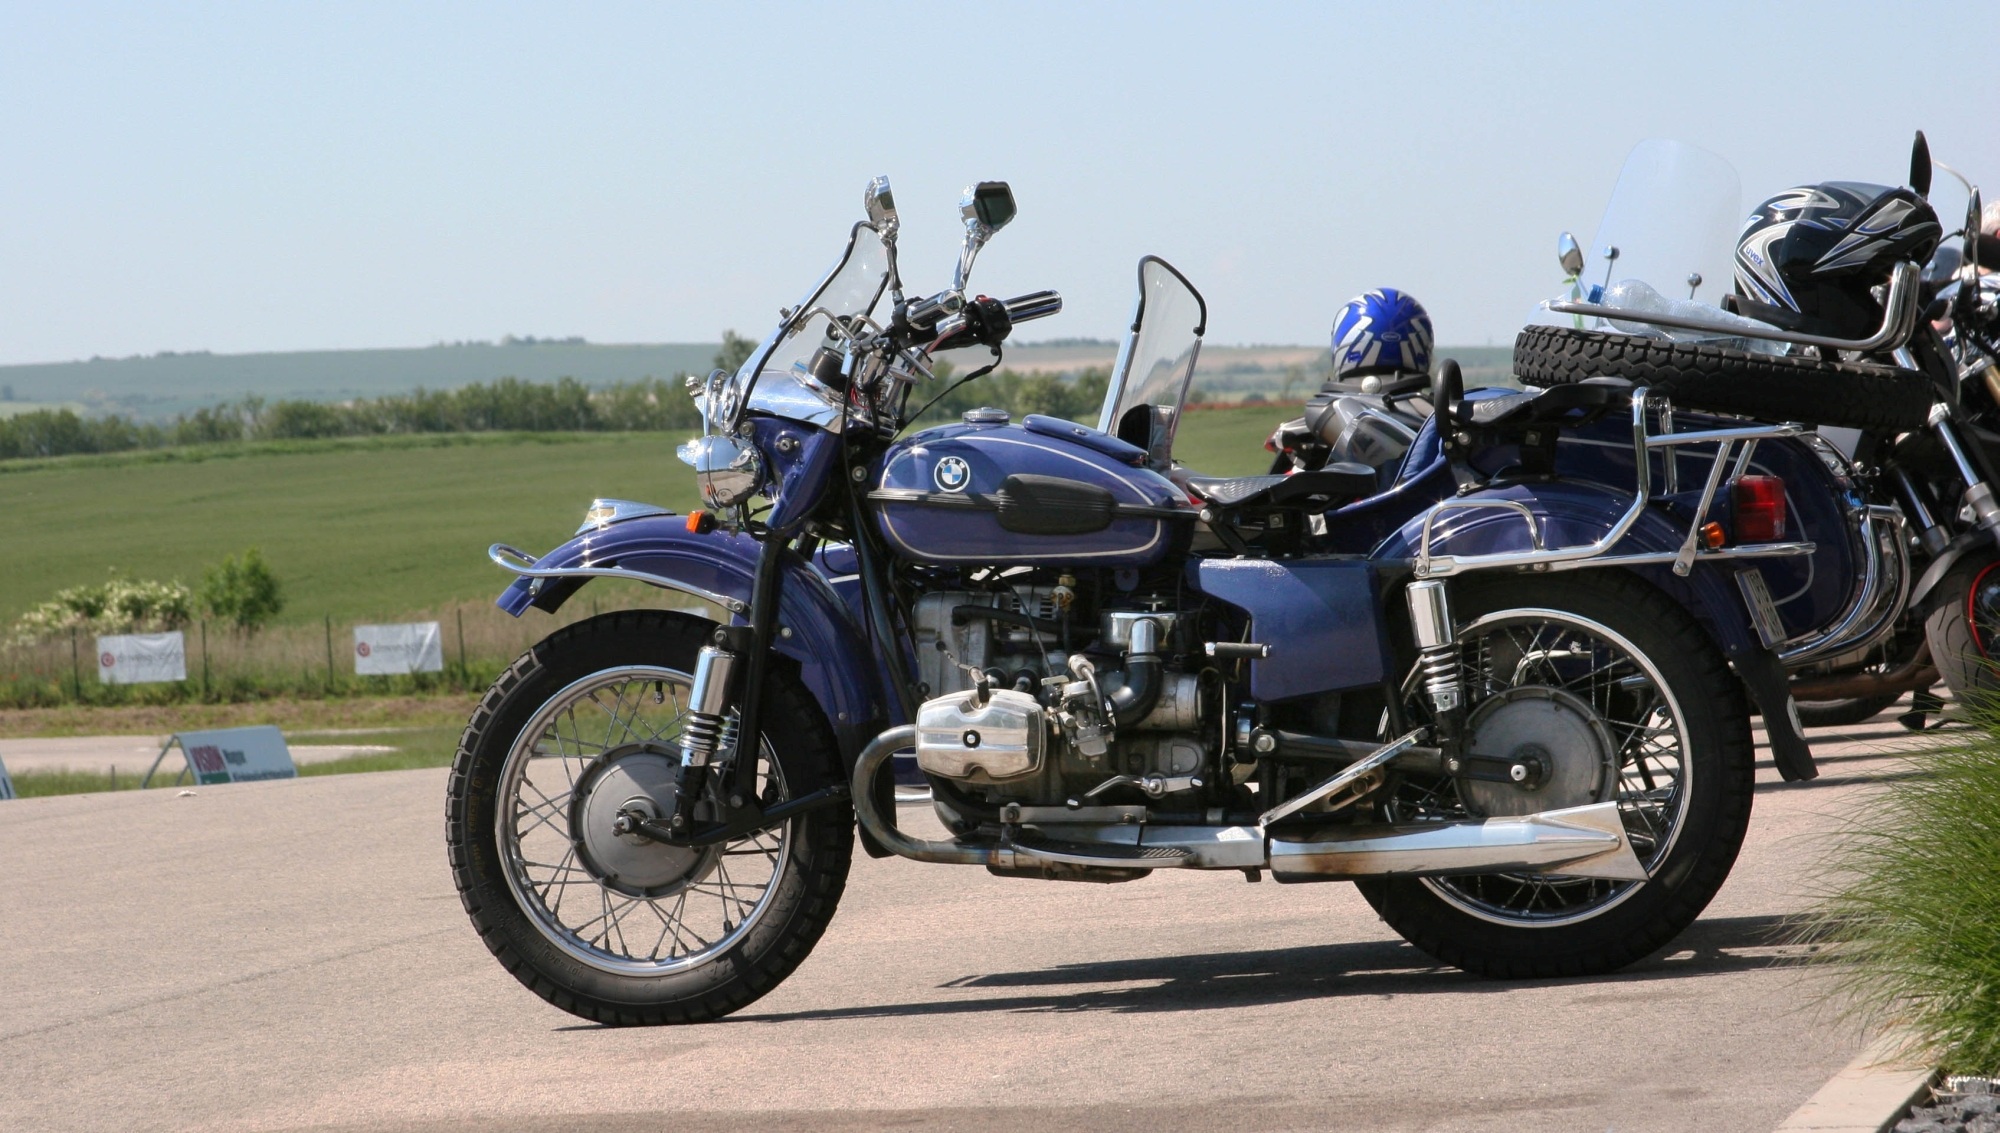
car, vehicle, motorcycle, motor vehicle, bmw, sidecar, veteran, cruiser, motorcycling, land vehicle, automobile make